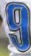
Number: 9